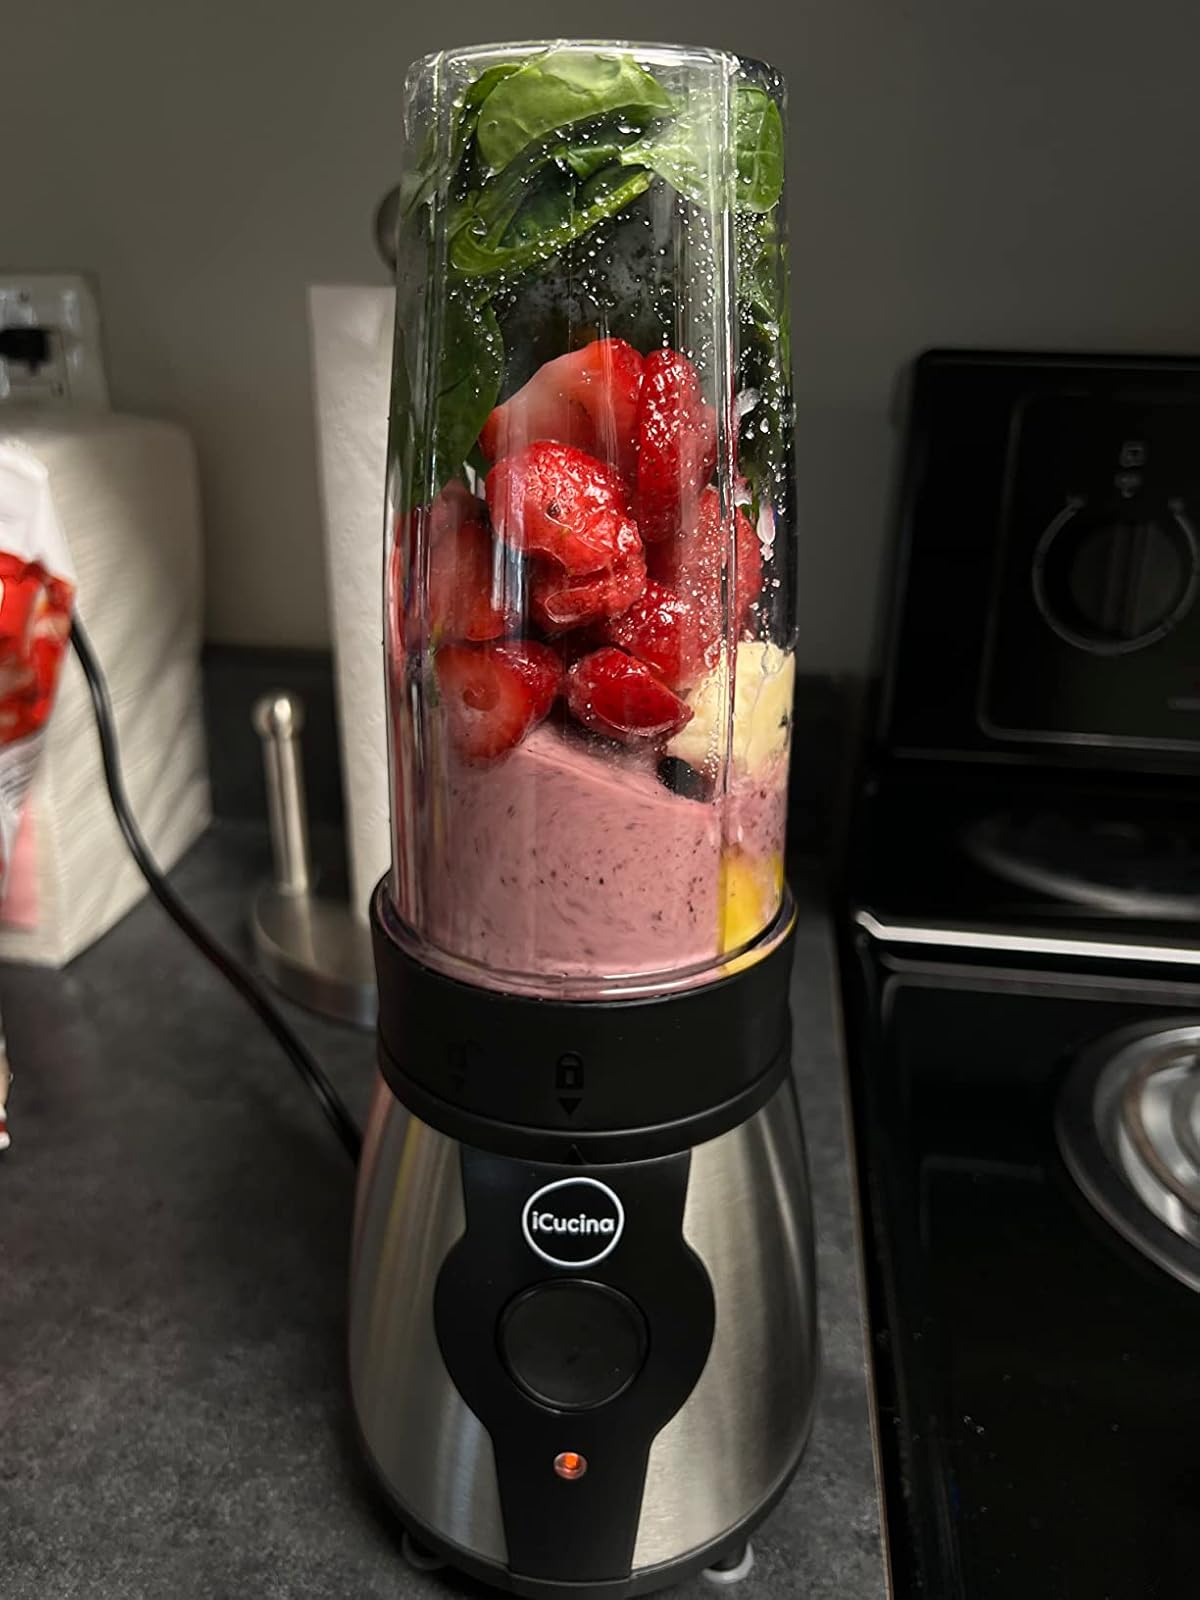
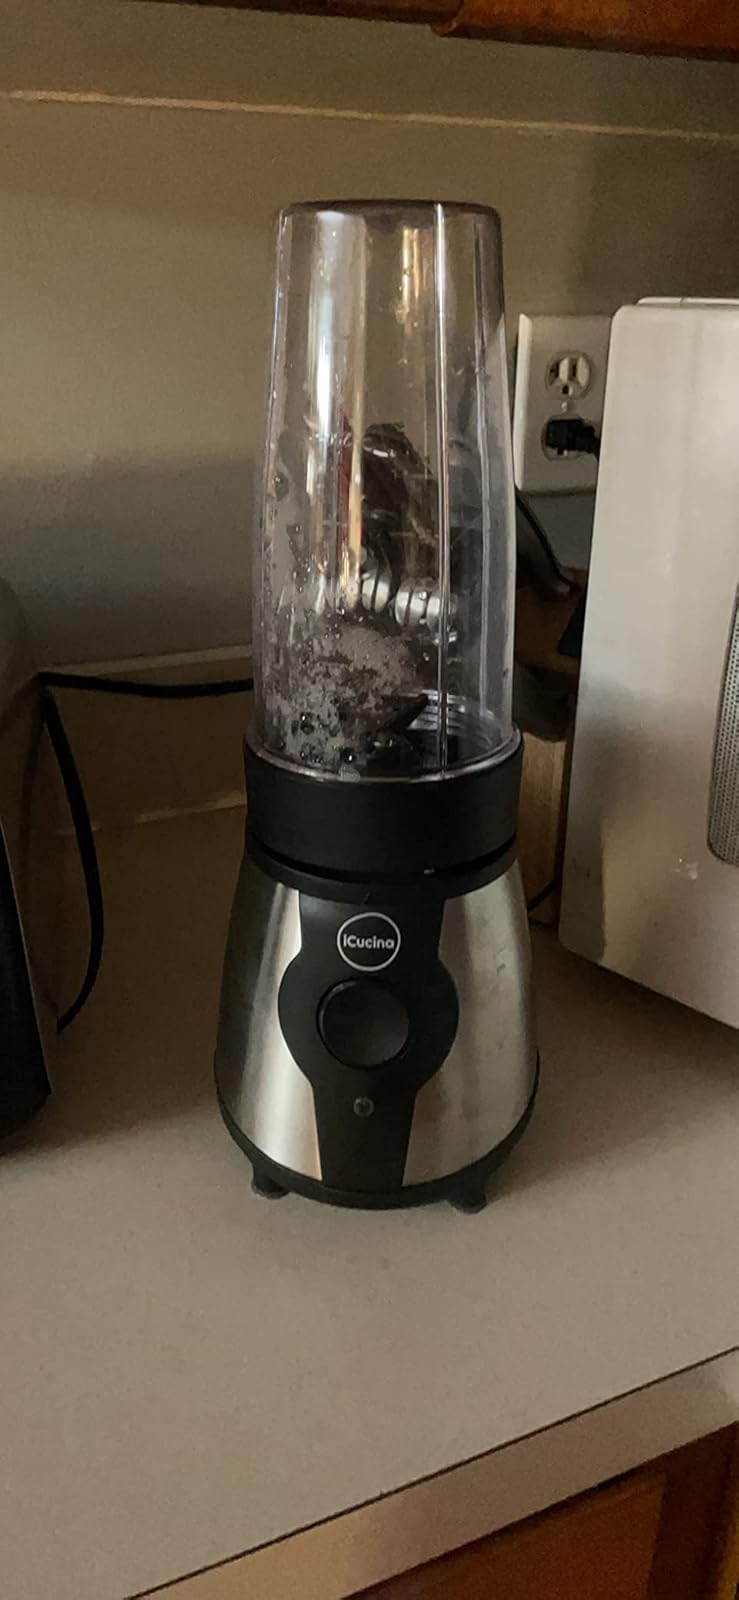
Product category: items_blender
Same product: yes